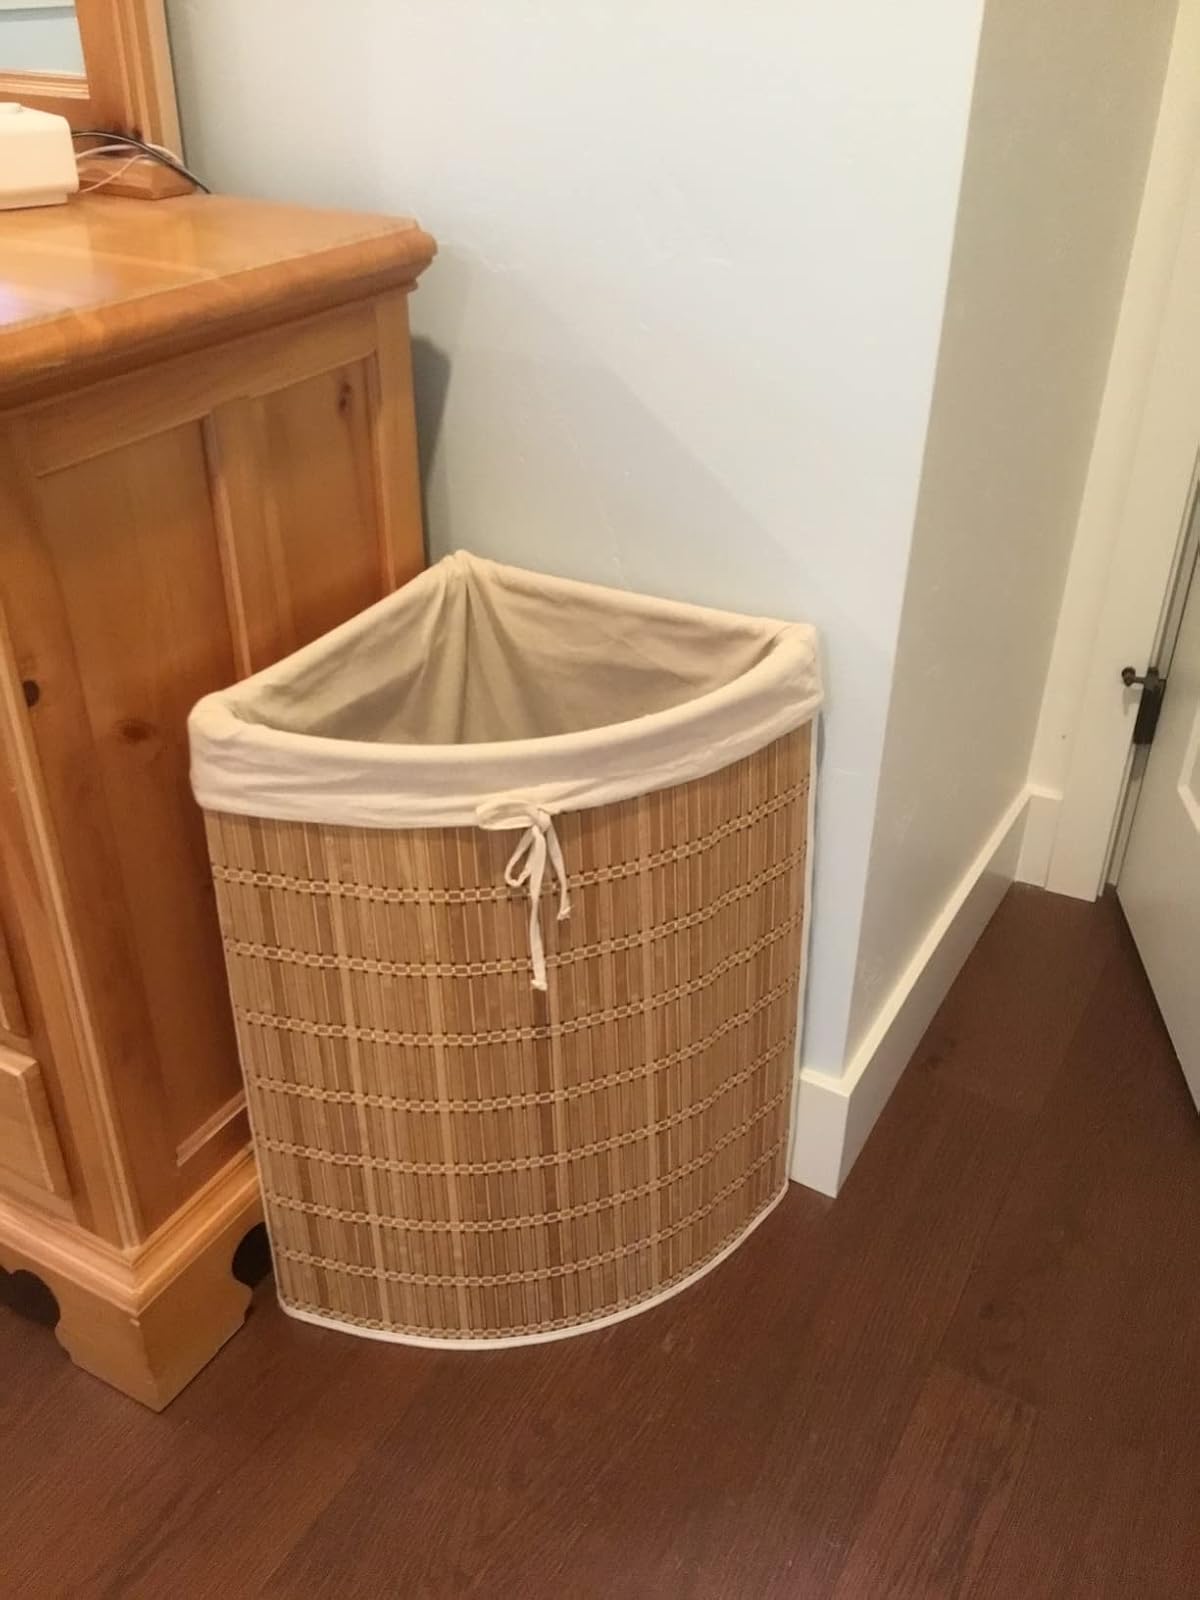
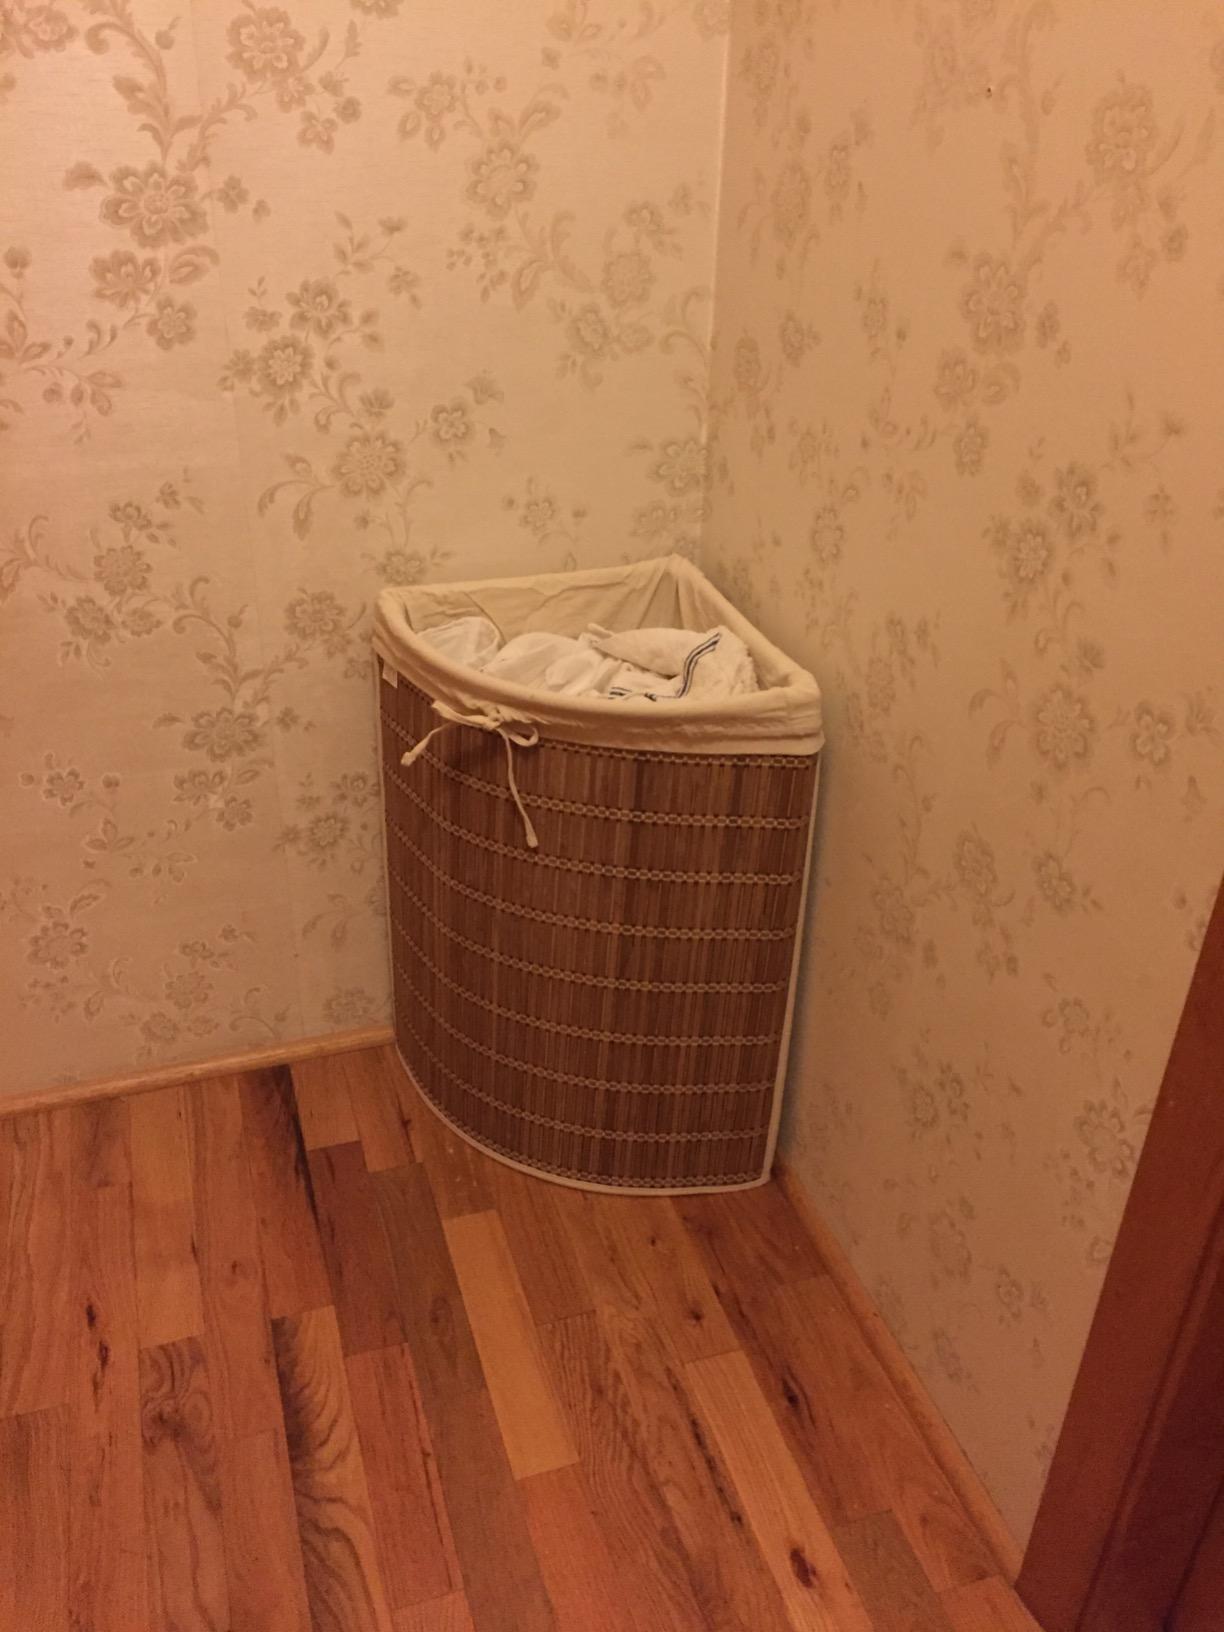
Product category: items_hamper
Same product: yes